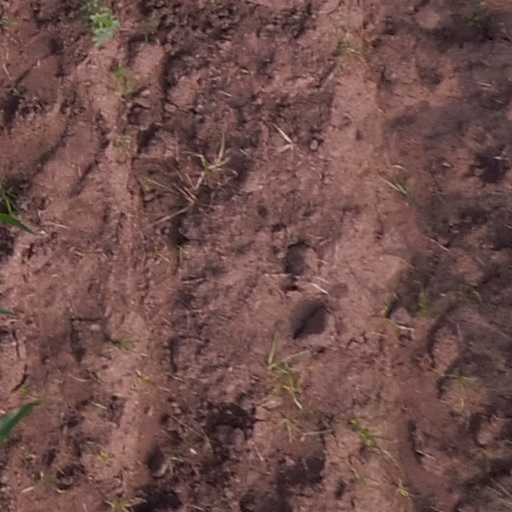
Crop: maize; corn